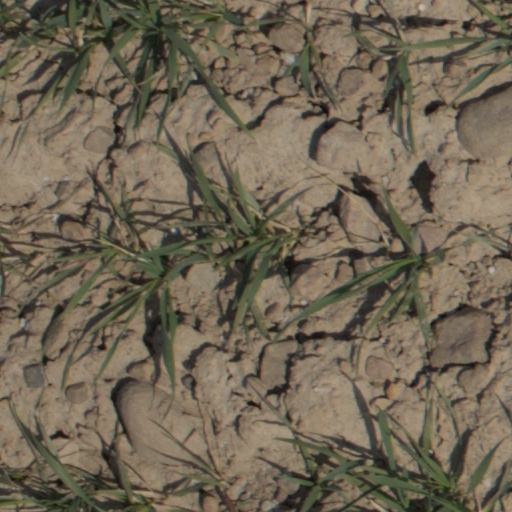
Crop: wheat